Georges Wague

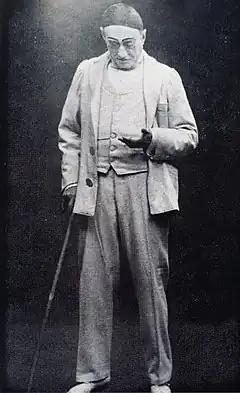
Georges Wague as Pere Pierrot in the 1907 film of "L'Enfant prodigue"

Georges Wague taught pantomime, notably to the writer Colette, with whom he made a tour from 1906 to 1912 and caused a scandal with presentations of "La Chair" (Flesh) where Colette was largely naked.